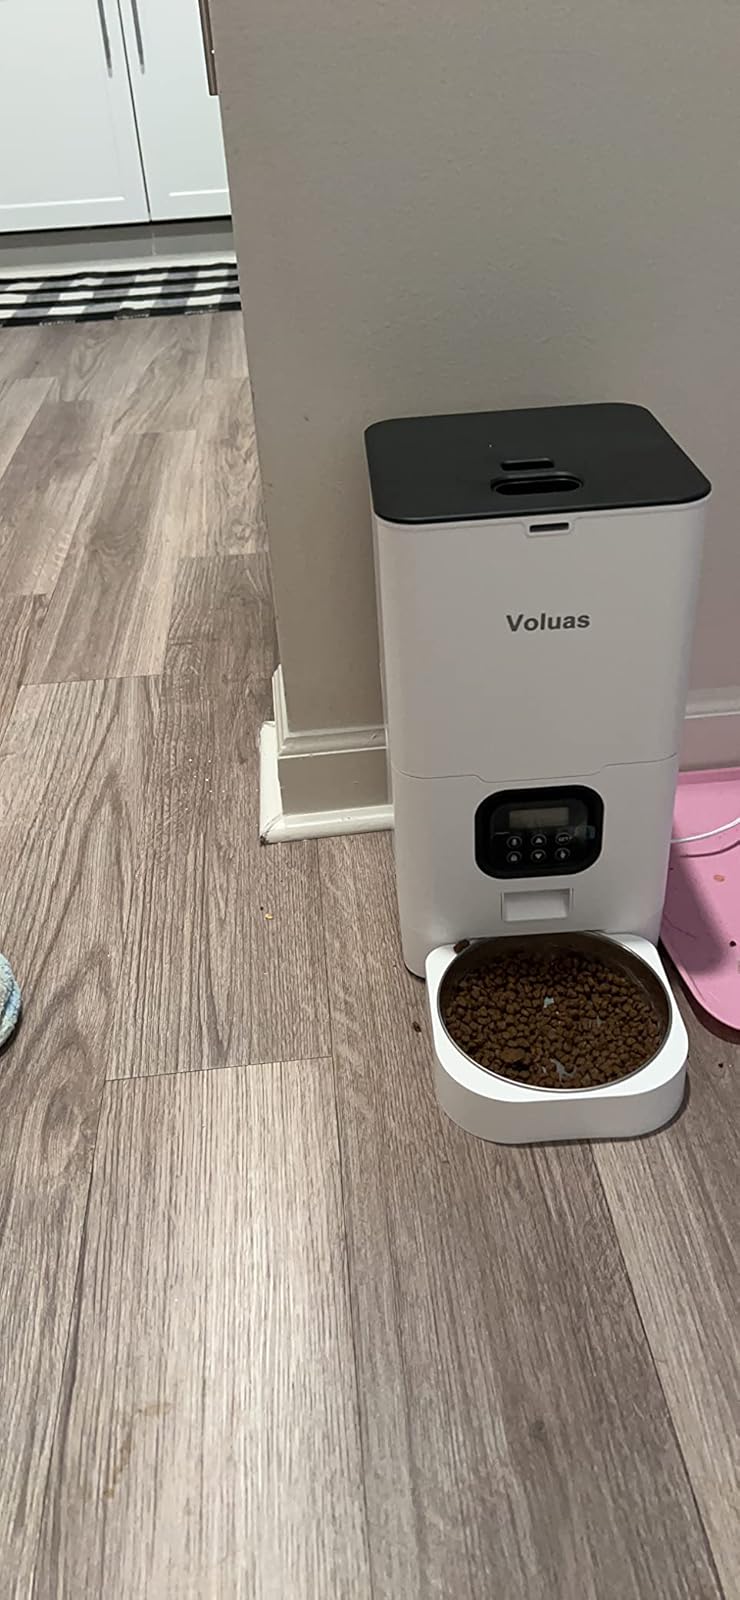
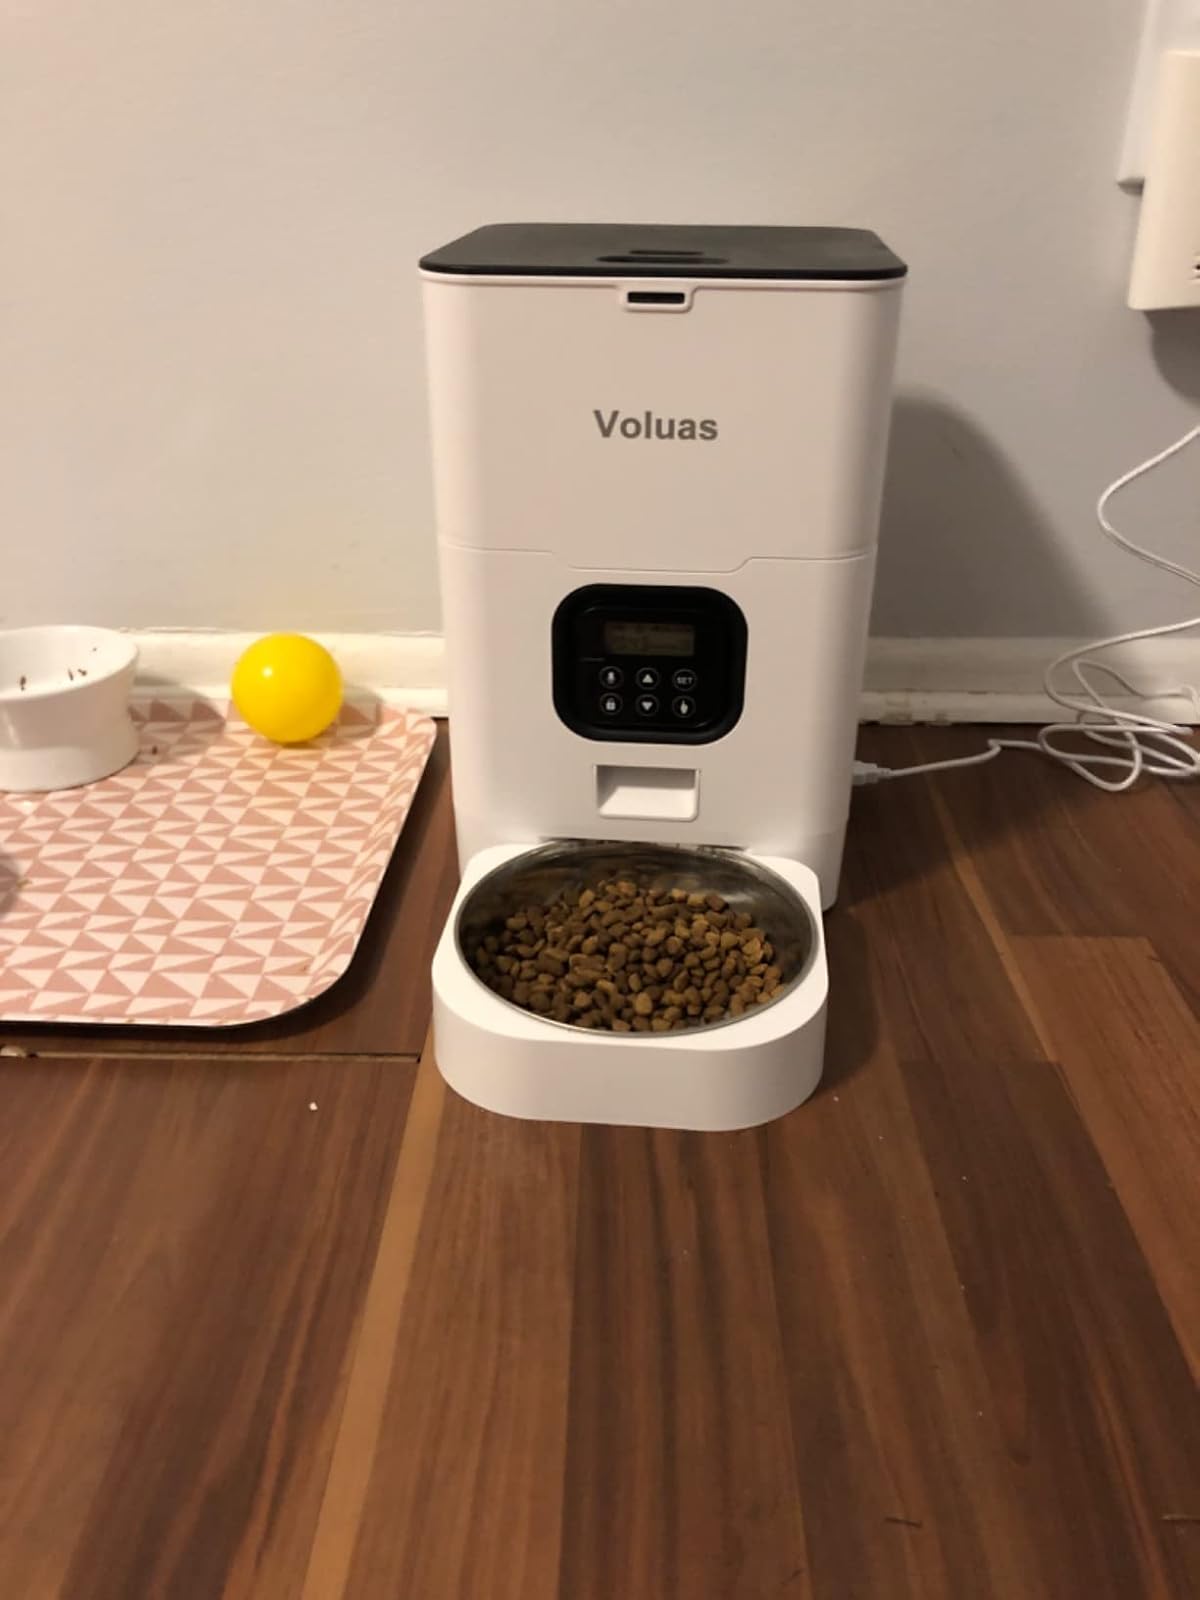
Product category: items_feeder
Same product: yes